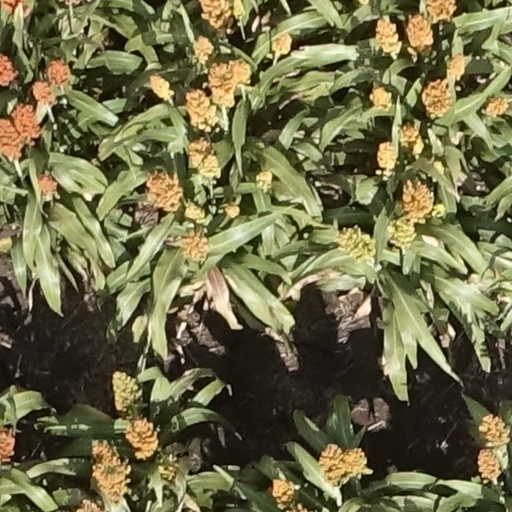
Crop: sorghum